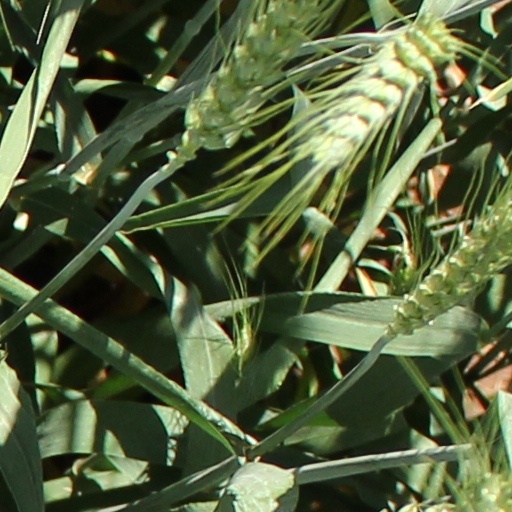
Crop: wheat